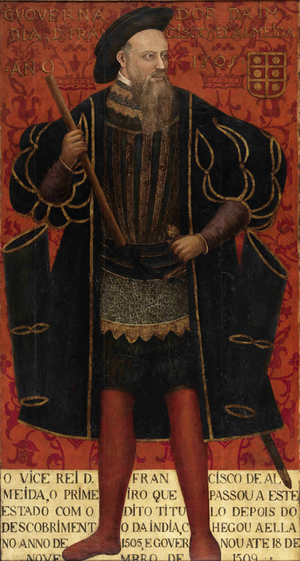
Les expéditions navales ottomanes dans l'océan Indien sont une série d'opérations navales entreprises par l'Empire ottoman au XVIᵉ siècle pour étendre sa domination sur les mers du Sud et écarter la menace que faisait peser l'empire portugais sur la route des épices et sur le pèlerinage de La Mecque.